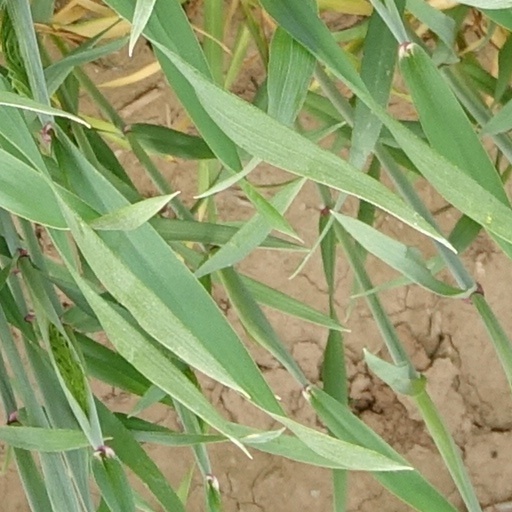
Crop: wheat